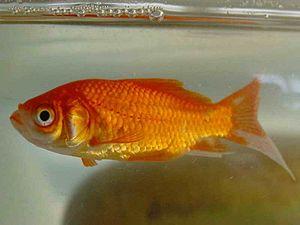
Le carassin doré, dont la forme ornementale est familièrement appelée poisson rouge, est une espèce de poissons d'eau douce appartenant à la famille des cyprinidés. Sélectionné dans les élevages, on retrouve ce poisson d'eau froide dans les bassins du monde entier mais également dans les aquariums. Il est considéré de nos jours comme un animal domestique. Les formes ornementales telles que nous les connaissons au XXIᵉ siècle sont issues de la forme sauvage de l'espèce, un carassin de couleur gris doré, proche du carassin commun, vivant dans les eaux douces, calmes et tempérées d'Europe et de Chine. L'élevage sélectif pratiqué depuis les premières dynasties chinoises a permis d'obtenir des variétés dont la morphologie n'a plus beaucoup de points communs avec le carassin doré sauvage, variétés qui font l'objet de concours.